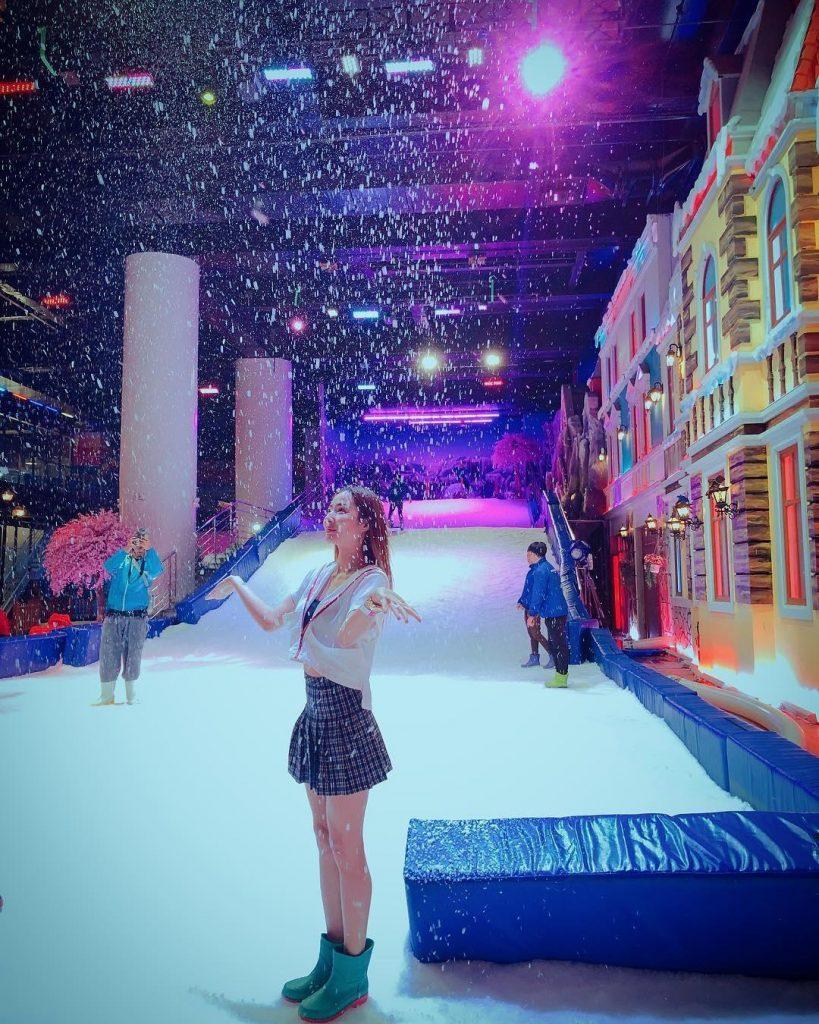
có một vài người đang xuất hiện trong khu vui chơi có tuyết